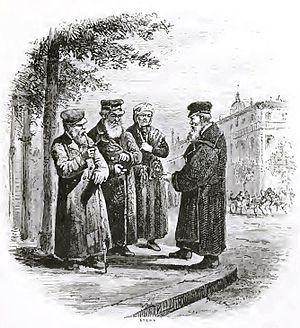
L’histoire des Juifs en Ukraine est la partie de l’histoire du peuple juif qui se déroule dans les territoires de l’actuelle Ukraine et la succession des manifestations du judaisme dans le paysage religieux ukrainien.